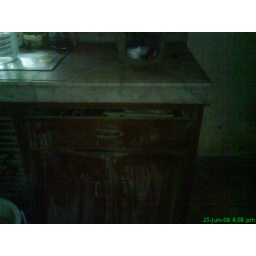
cabinet in the kitchen